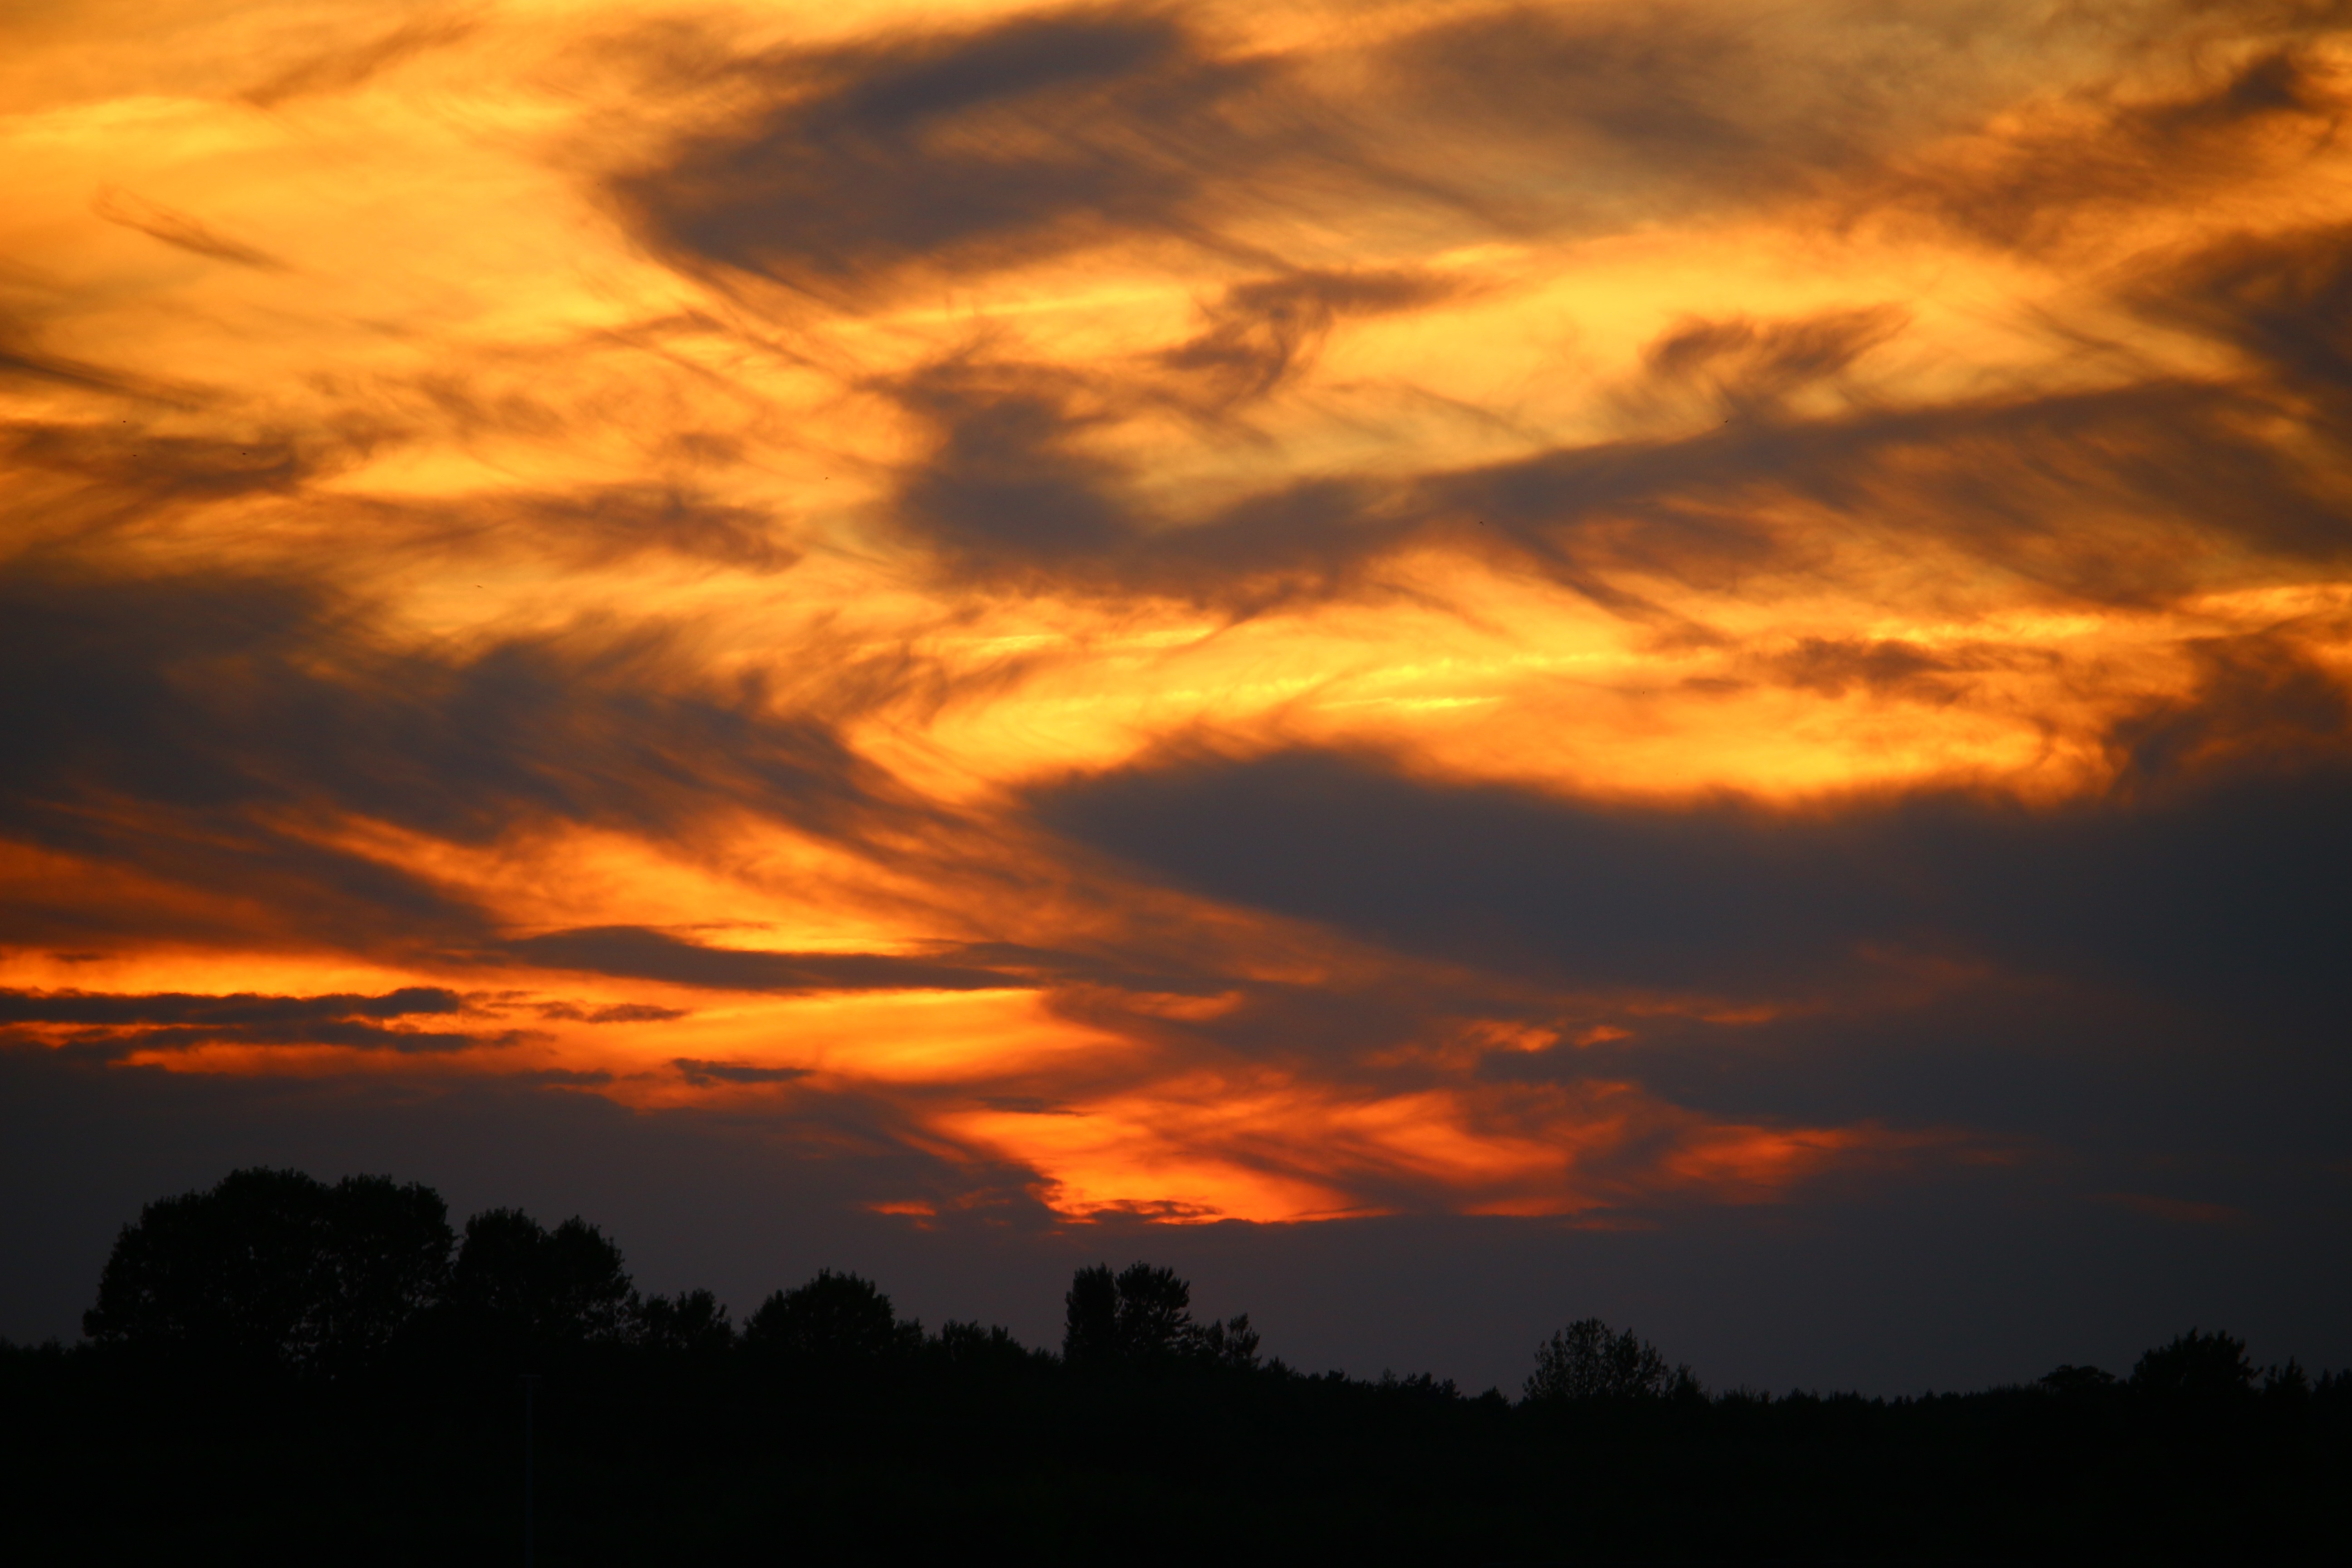
horizon, cloud, sky, sun, sunrise, sunset, sunlight, morning, dawn, atmosphere, dusk, evening, cumulus, clouds, mood, abendstimmung, afterglow, evening sky, clouds form, weather mood, meteorological phenomenon, red sky at morning